Tropical cyclones in 2023

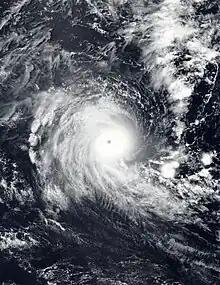
Cyclone Herman

January was active, featuring twelve systems with five of them being named. From 2022, Cyclone Ellie from the Australian region persisted into 2023. The first storm of the year started off with a short lived disturbance classified as 03F, which formed in the South Pacific basin. Shortly after 03F, a tropical low classified as 07U formed in the Australian basin and later entered the South Pacific basin. There, 07U strengthened into a tropical cyclone and was named Hale by the FMS; becoming the first named storm of the year. The northern part of New Zealand suffered minor flooding after Hale's remnants made landfall over the country on January 10, and one indirect fatality was reported. Four days later, Irene formed, becoming the second named storm in the basin. Irene passed near New Caledonia and Vanuatu however, no serious damage was reported. Moreover, in the Australian and South Pacific basins, four tropical lows classified as 06F, 10U, 11U, and 12U formed. The remnants of 06F contributed to major flooding in New Zealand which caused 4 fatalities. In the South-West Indian Ocean basin, Cyclone Cheneso formed south of Diego Garcia and made landfall over northern Madagascar. After landfall, Cheneso's remnants reorganized in the Mozambique Channel and intensified into a Category 2 cyclone, becoming the strongest storm of the month. Cheneso devastated much of the country and destroyed many infrastructures due to its slow movement off the coast while reorganizing. As of January 31, 33 fatalities were reported from the cyclone. In the Atlantic, a non-tropical low developed over the Gulf Stream in mid-January. During its routine post-operational review, the NHC concluded that from January 16 to 17, the system had been a subtropical storm. Retroactively designated as the first storm of the season, though not given a name, the storm made landfall on the far northeastern coast of Nova Scotia just before it became a post-tropical low, which later dissipated over far eastern Quebec. The Northern Indian Ocean basin also had an early start with a depression classified as BOB 01 forming on January 30. In the South Atlantic, a subtropical depression formed off the coast of Brazil. The depression however, moved away from the coast and weakened. 11U moved into the Southwest Indian Ocean basin on February 9, where it was assigned the name "Dingani". It later intensified to Tropical Cyclone on the MFR's scale and Category 1 on the SSHWS. It eventually intensified to Tropical Cyclone status before turning southward and eventually transitioning into a post-tropical depression. The Mediterranean Sea featured Cyclone Hannelore, a short-lived system in the Adriatic Sea.